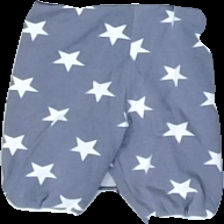
View: front
Type: Trousers
Category: Children
Brand: Not in the list
Colors: Grey, White
Material: 100% Cotton
Pattern: Other
Cut: Regular
Size: 80
Season: All
Damage location: top center
Price range: 50-100
Recommended usage: Reuse